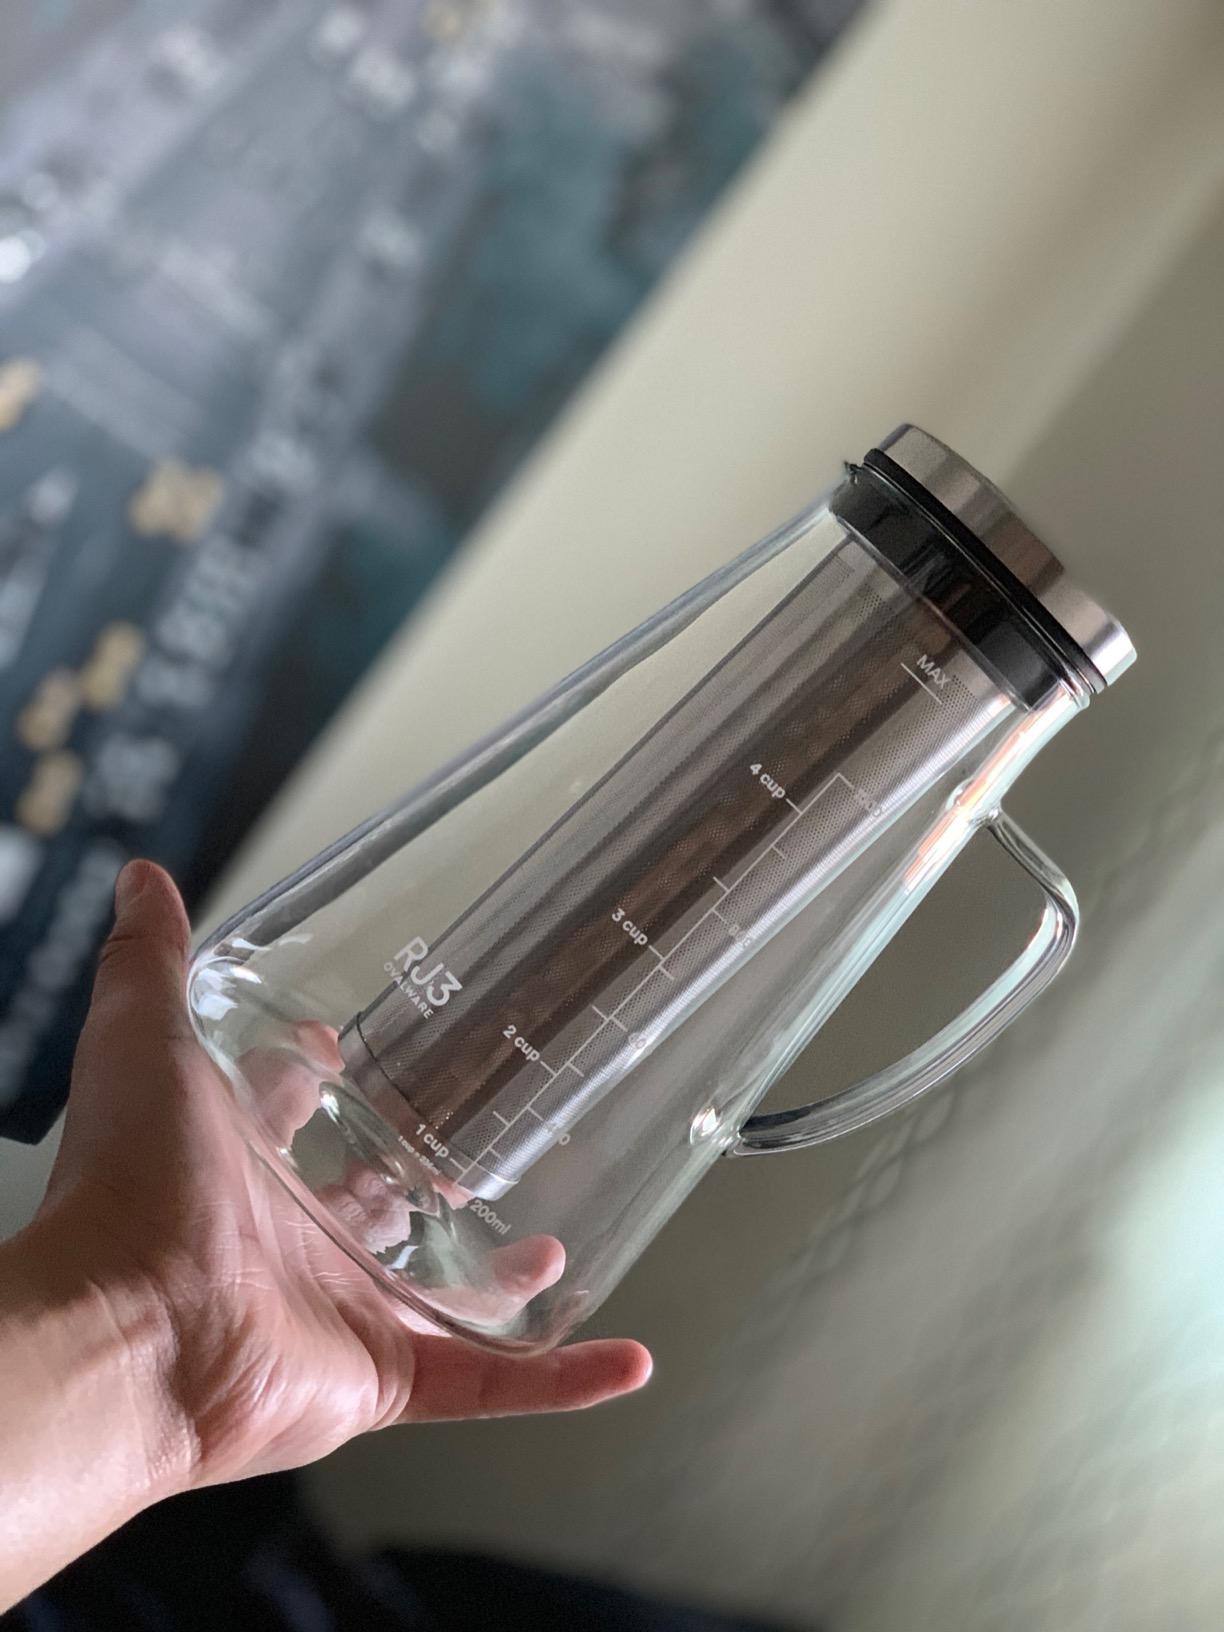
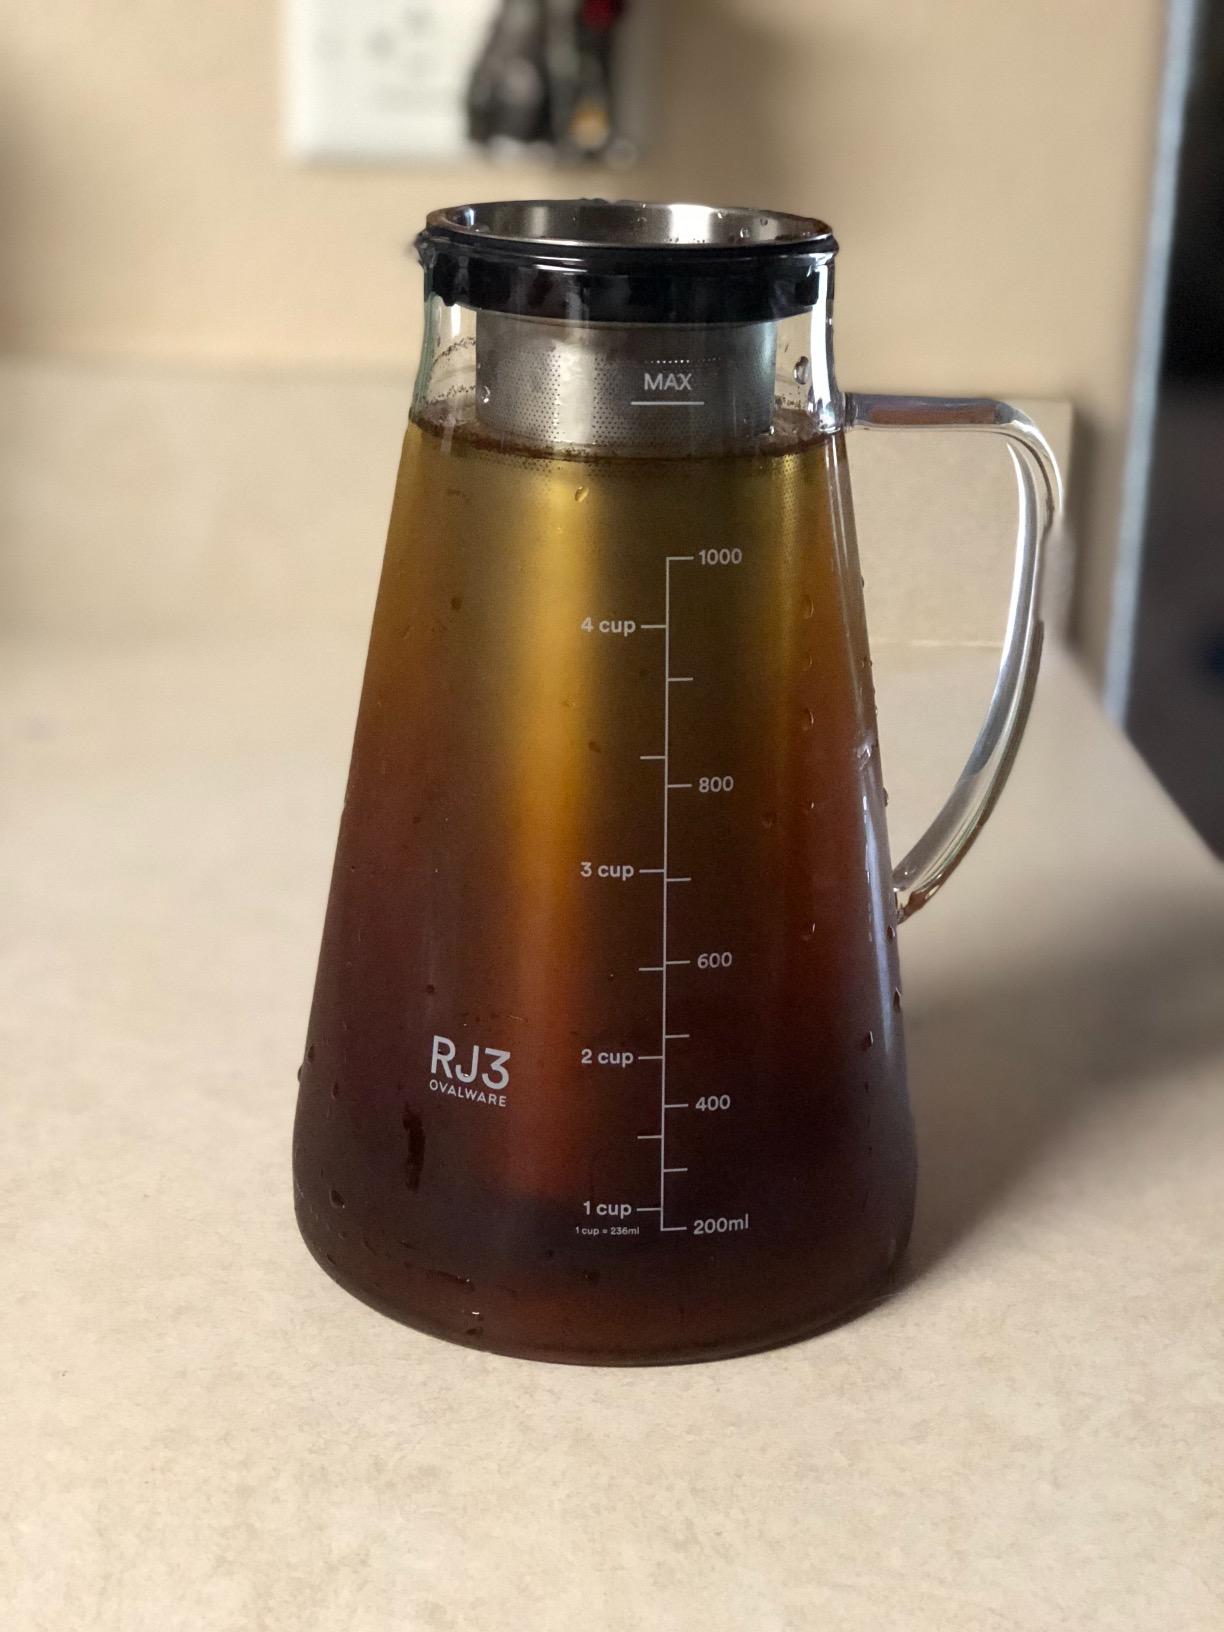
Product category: items_tea
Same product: yes